Heard Natural Science Museum and Wildlife Sanctuary

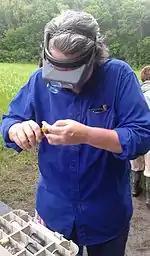
Heard Bird Banding Station

There is a demonstration garden showcasing Texas wildflowers, and the North Texas chapter of the Texas Native Plant Society holds its monthly meetings at the museum. The Heard has hosted a popular spring native plant sale since 1989.